Diners Club International

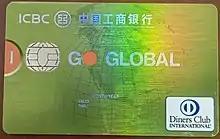
An ICBC Diners Club credit card issued in 2022. ICBC is the sole issuing institution of all Diners Club cards in mainland China.

In September 2017, Diners Club International signed a deal with Allinpay, a Chinese payment provider, to be the exclusive carrier of all the cards that are part of the Discover Global Network. Apart from that, Allinpay intended to increase the card acceptance in Hong Kong, especially by "travel oriented merchants".